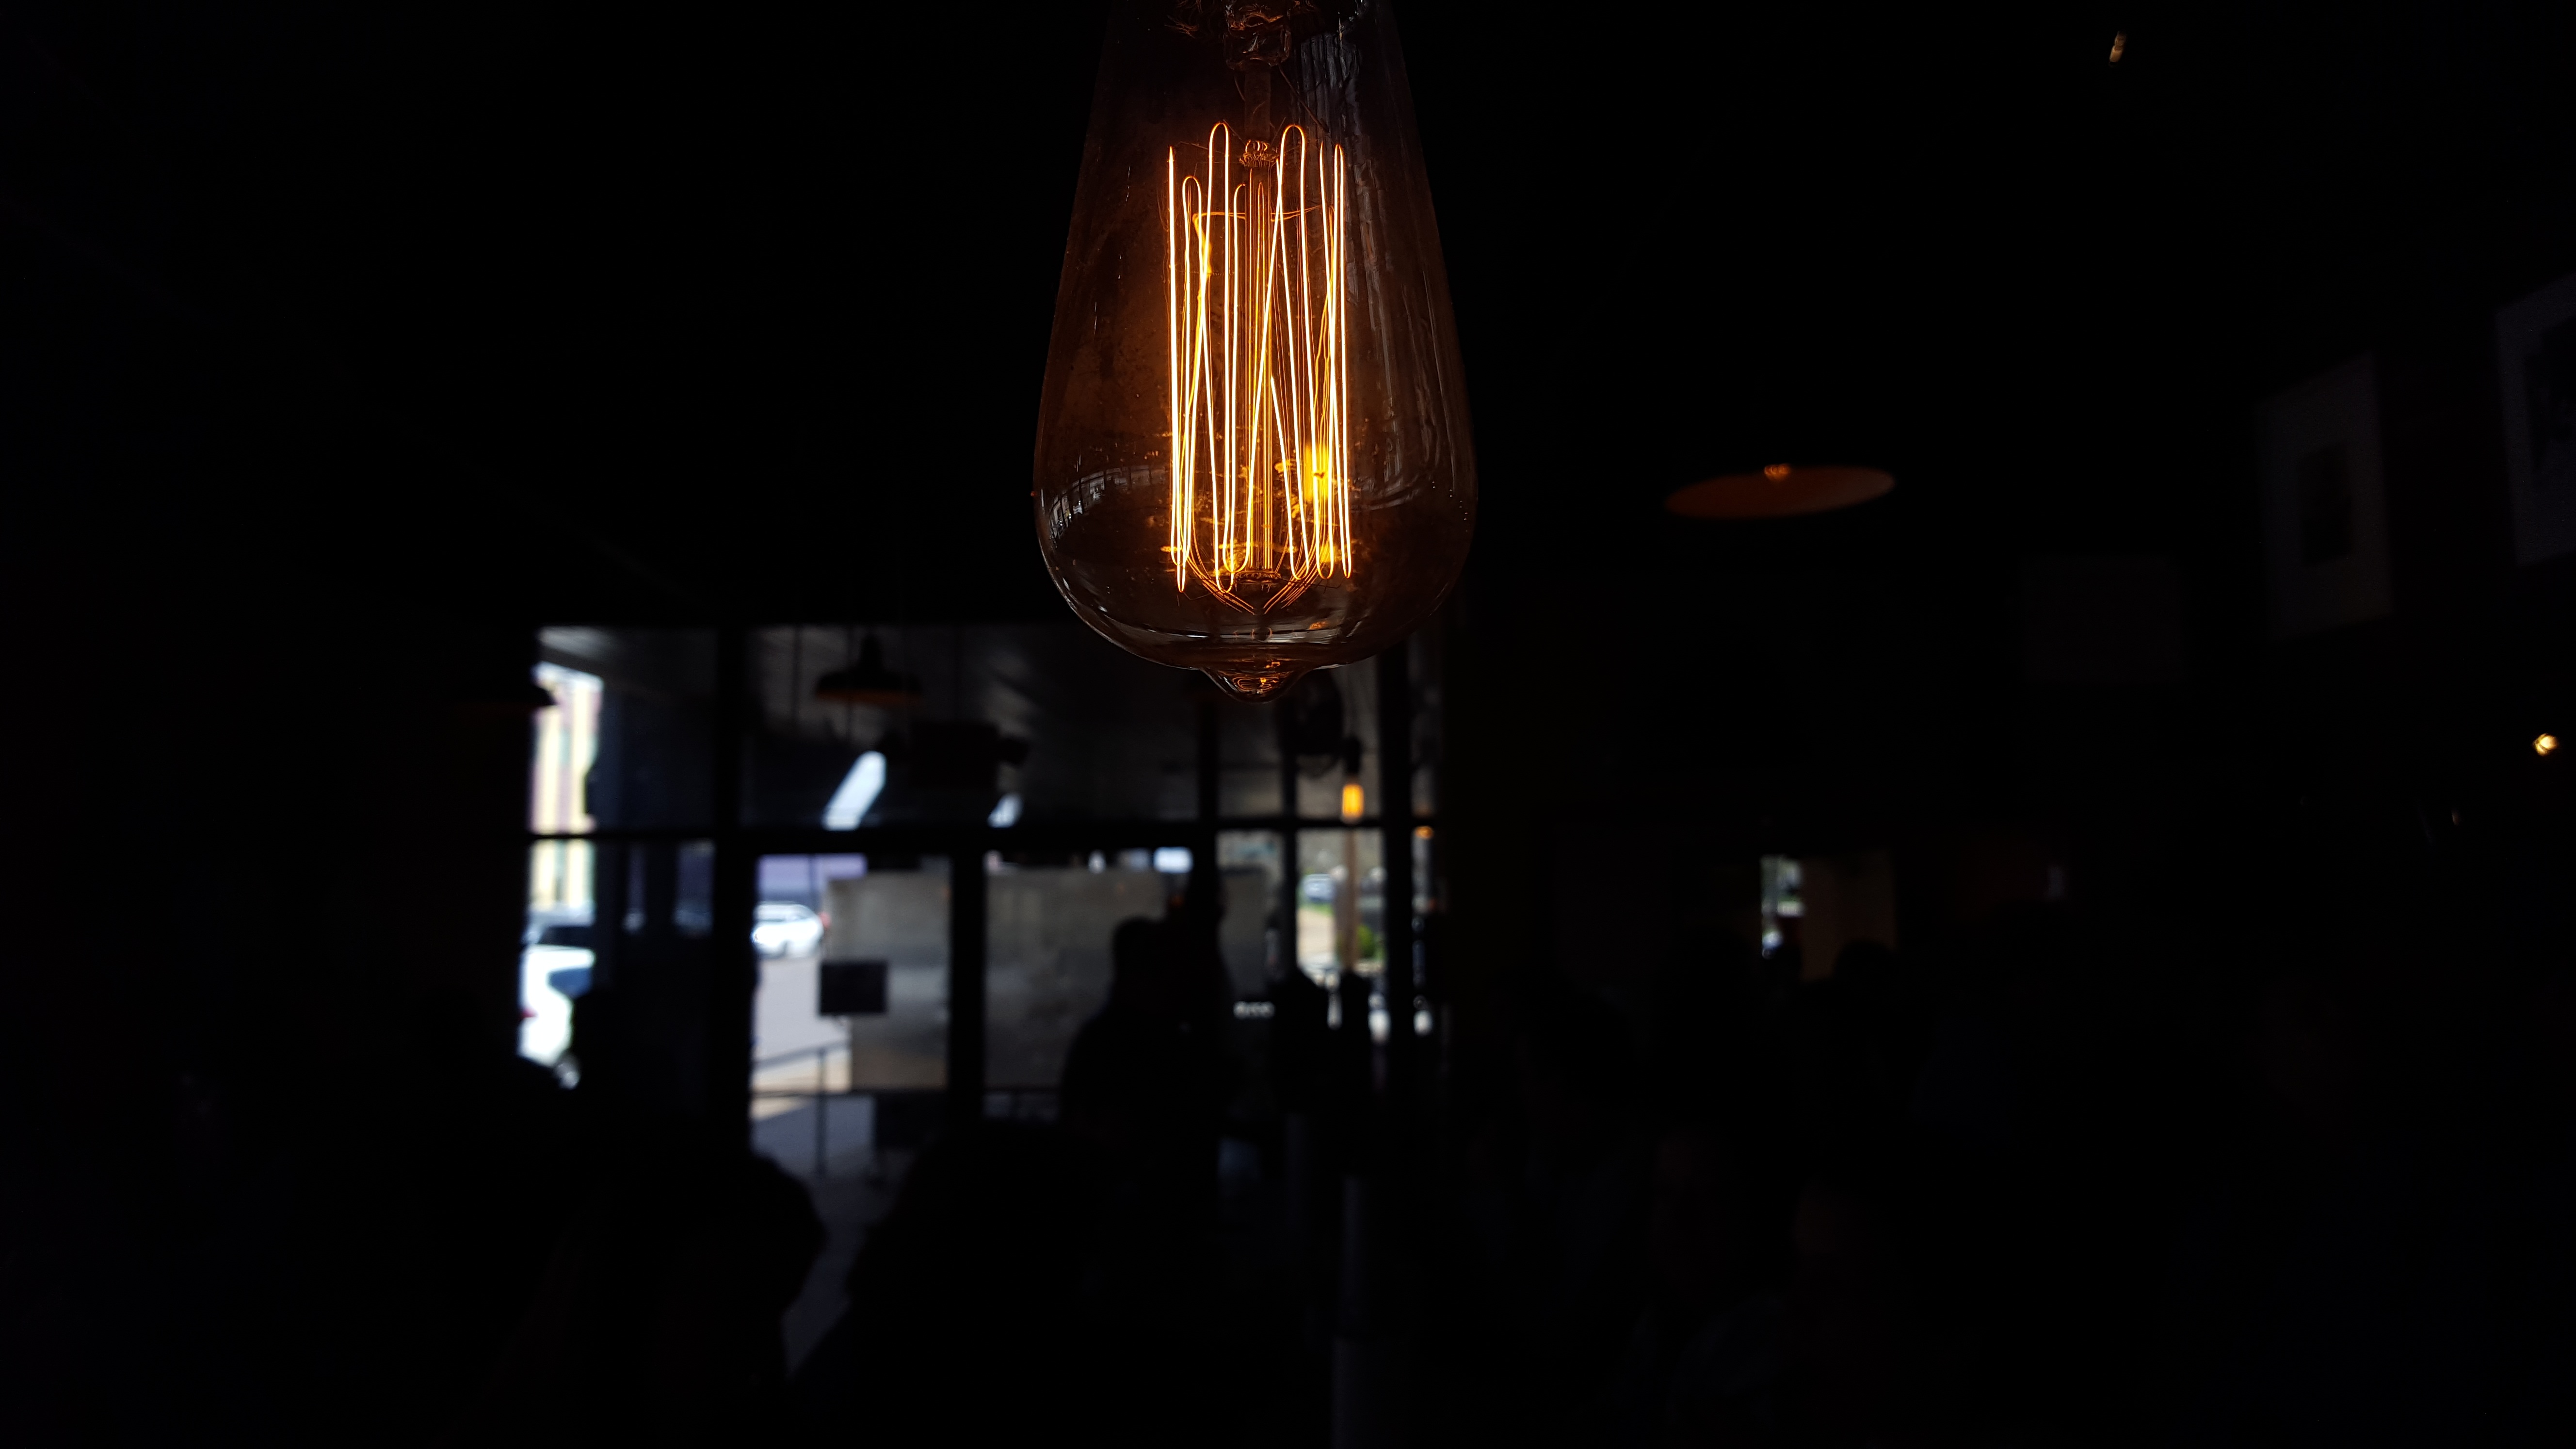
light, wine, night, sparkler, drink, darkness, street light, lighting, light fixture